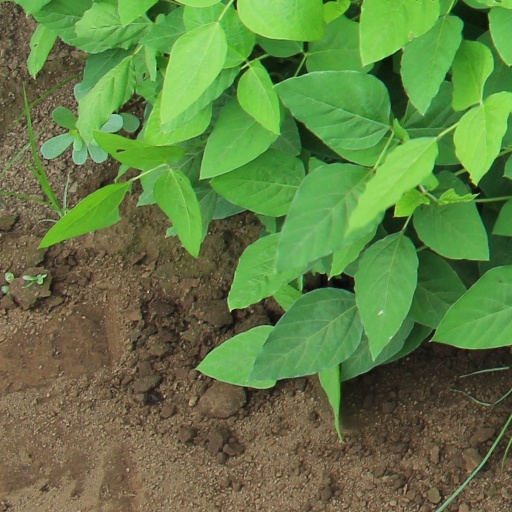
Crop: soybean